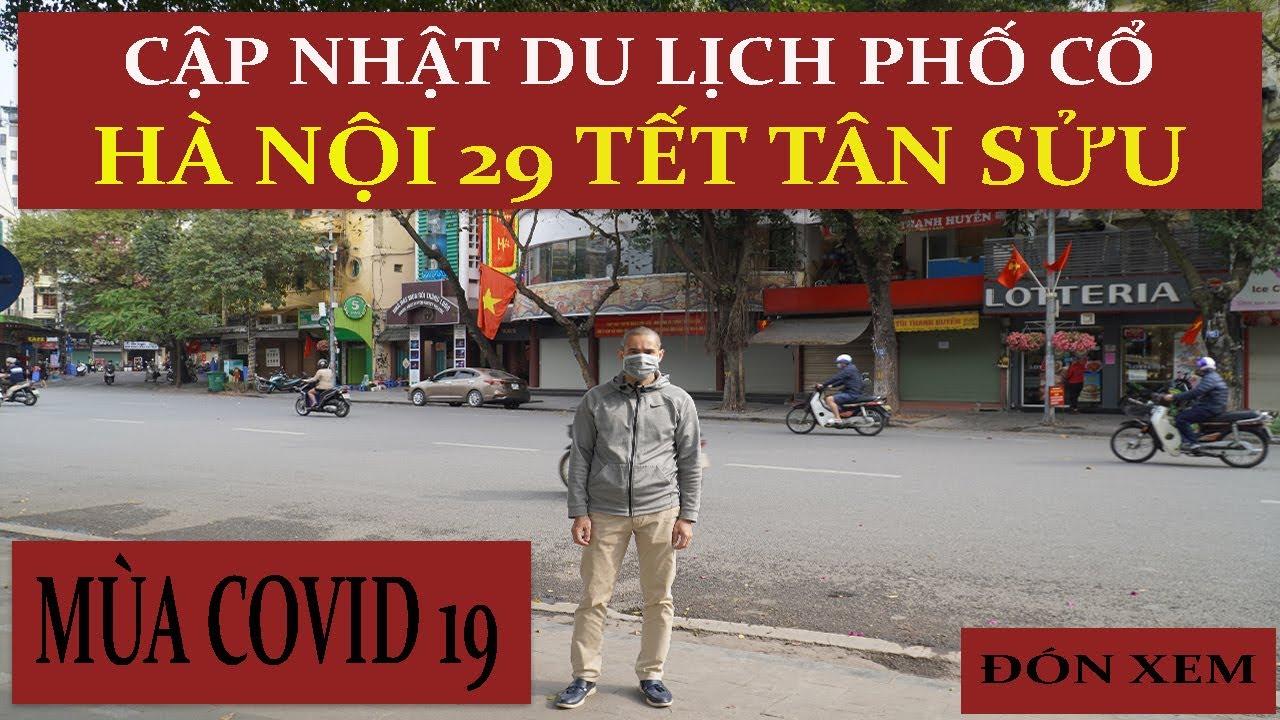
có một người đàn ông đang mặc áo khoác xám và đứng trên vỉa hè